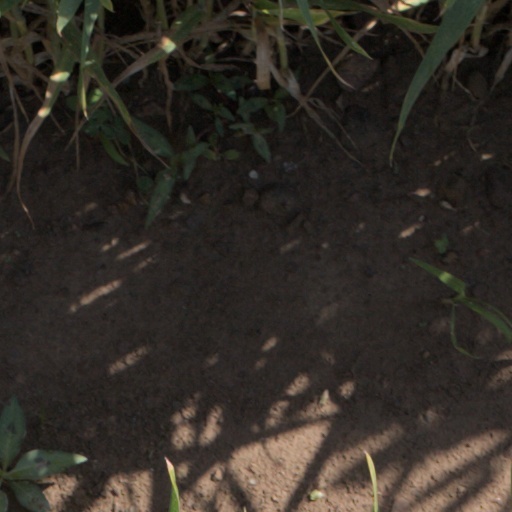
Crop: wheat